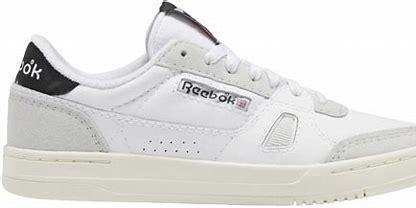
Brand: Reebok
Model: LT Court